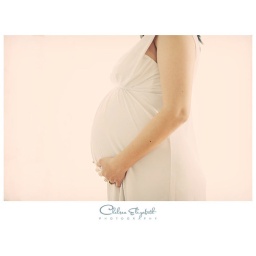
vintage maternity portrait of just belly in white dress